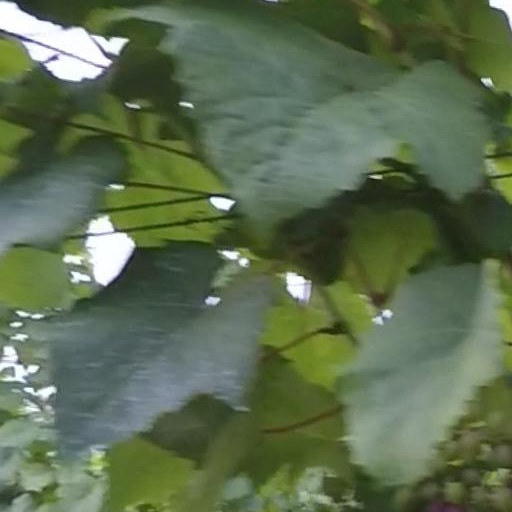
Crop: grape